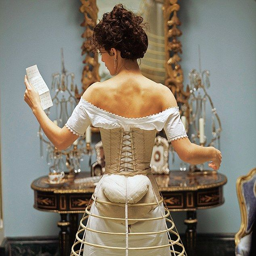
costumes were inspired by fashion designers such as retail and fashion business .